Pendulum clock

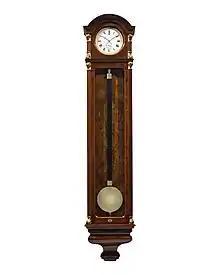
One-Year German Regulator Clock. Circa 1850

Pendulum clocks were more than simply utilitarian timekeepers; due to their high cost they were status symbols that expressed the wealth and culture of their owners. They evolved in a number of traditional styles, specific to different countries and times as well as their intended use. Case styles somewhat reflect the furniture styles popular during the period. Experts can often pinpoint when an antique clock was made within a few decades by subtle differences in their cases and faces. These are some of the different styles of pendulum clocks: